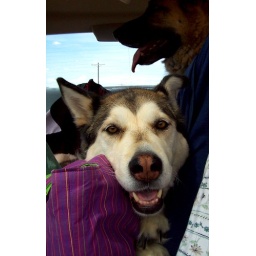
The girls in the car